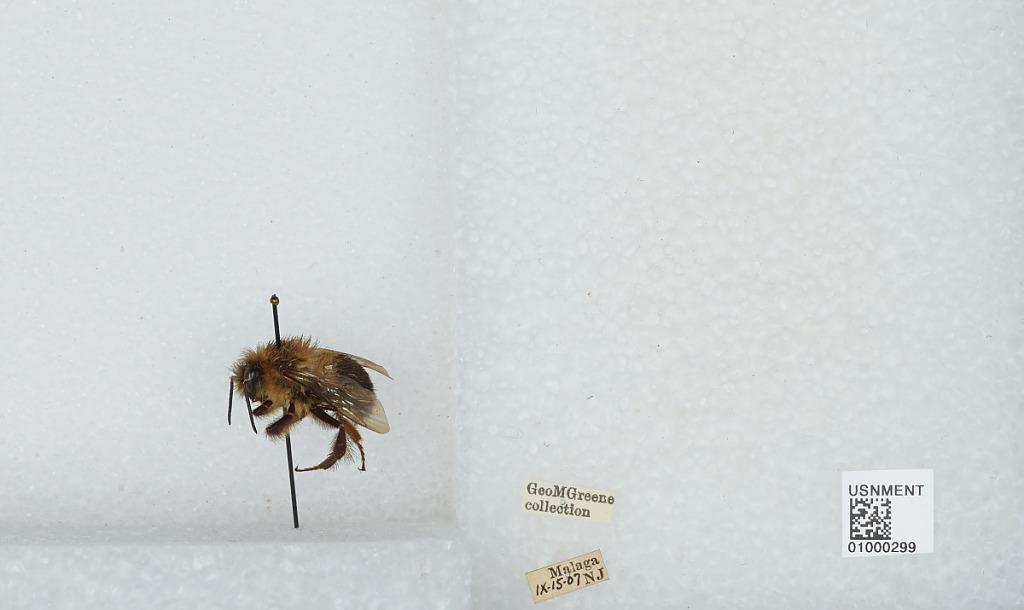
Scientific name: Bombus (Pyrobombus) impatiens Cresson
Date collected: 1907-9-15
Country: United States
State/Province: New Jersey
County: Gloucester
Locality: Malaga
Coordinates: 39.5697, -75.0478